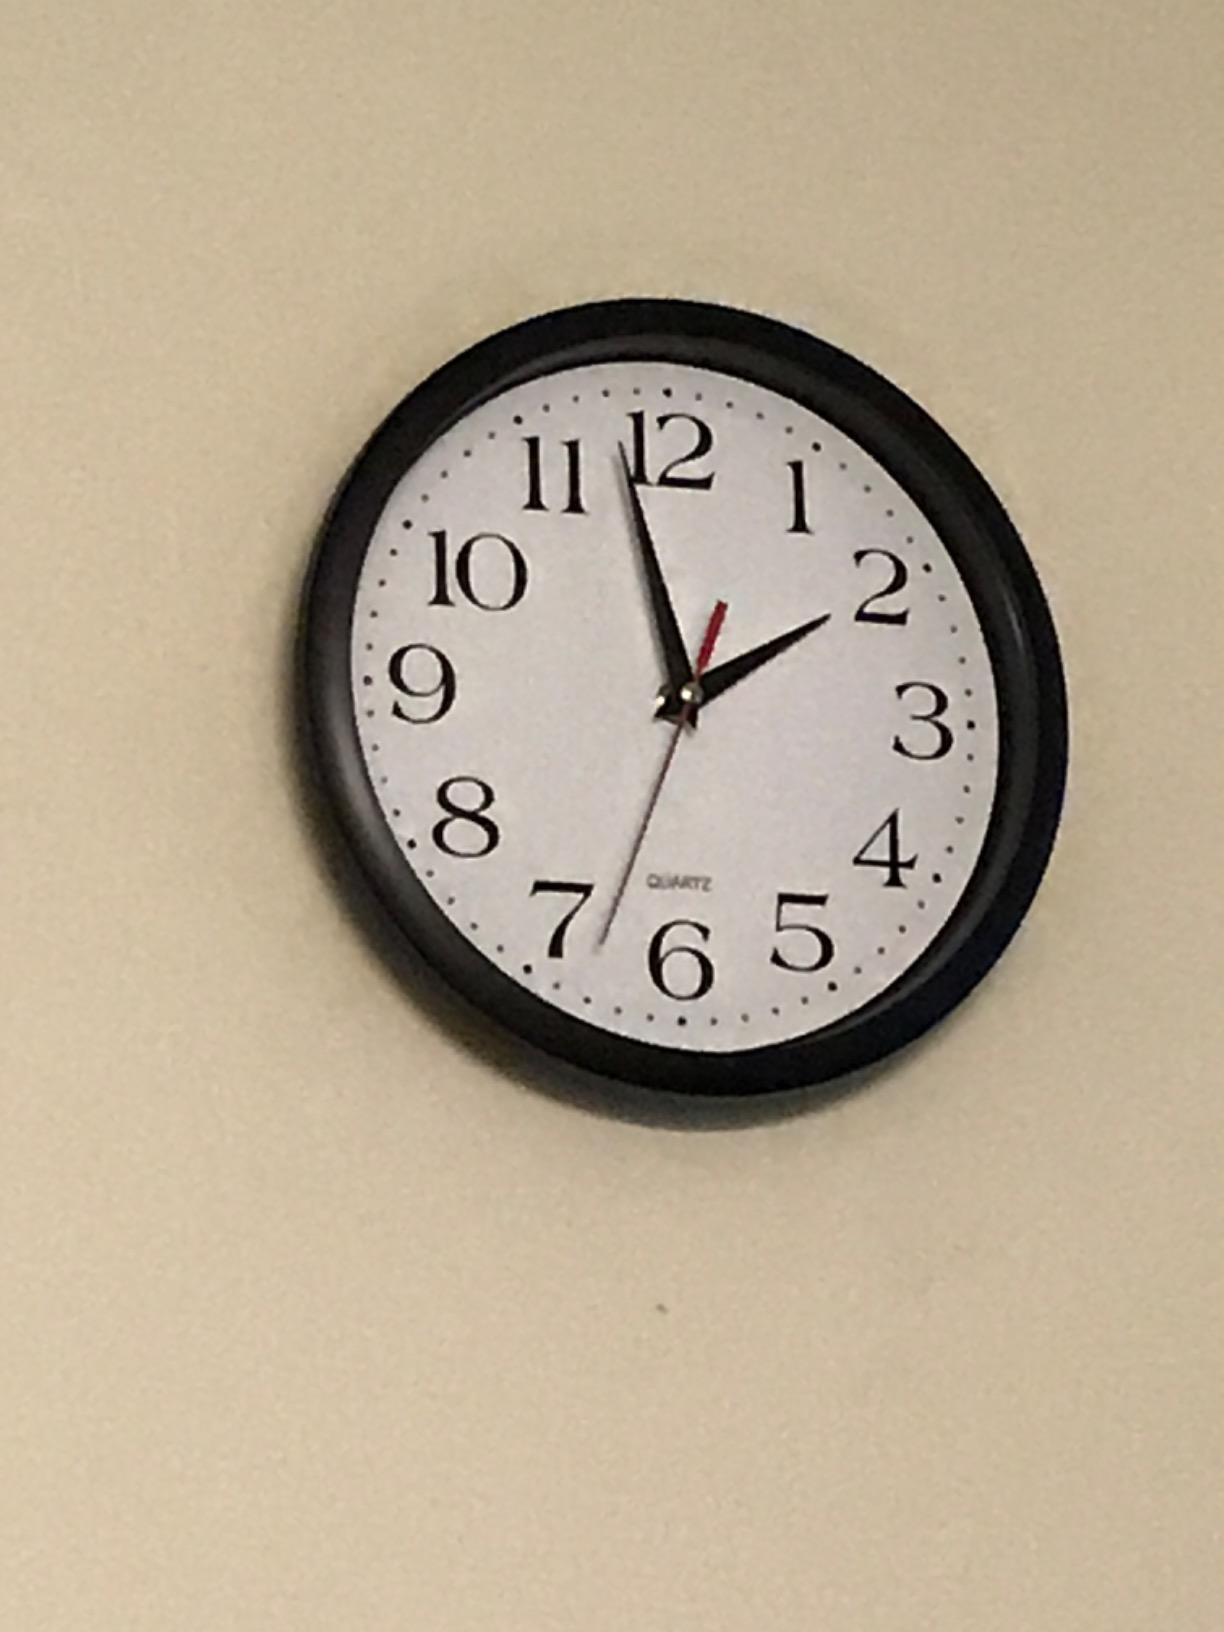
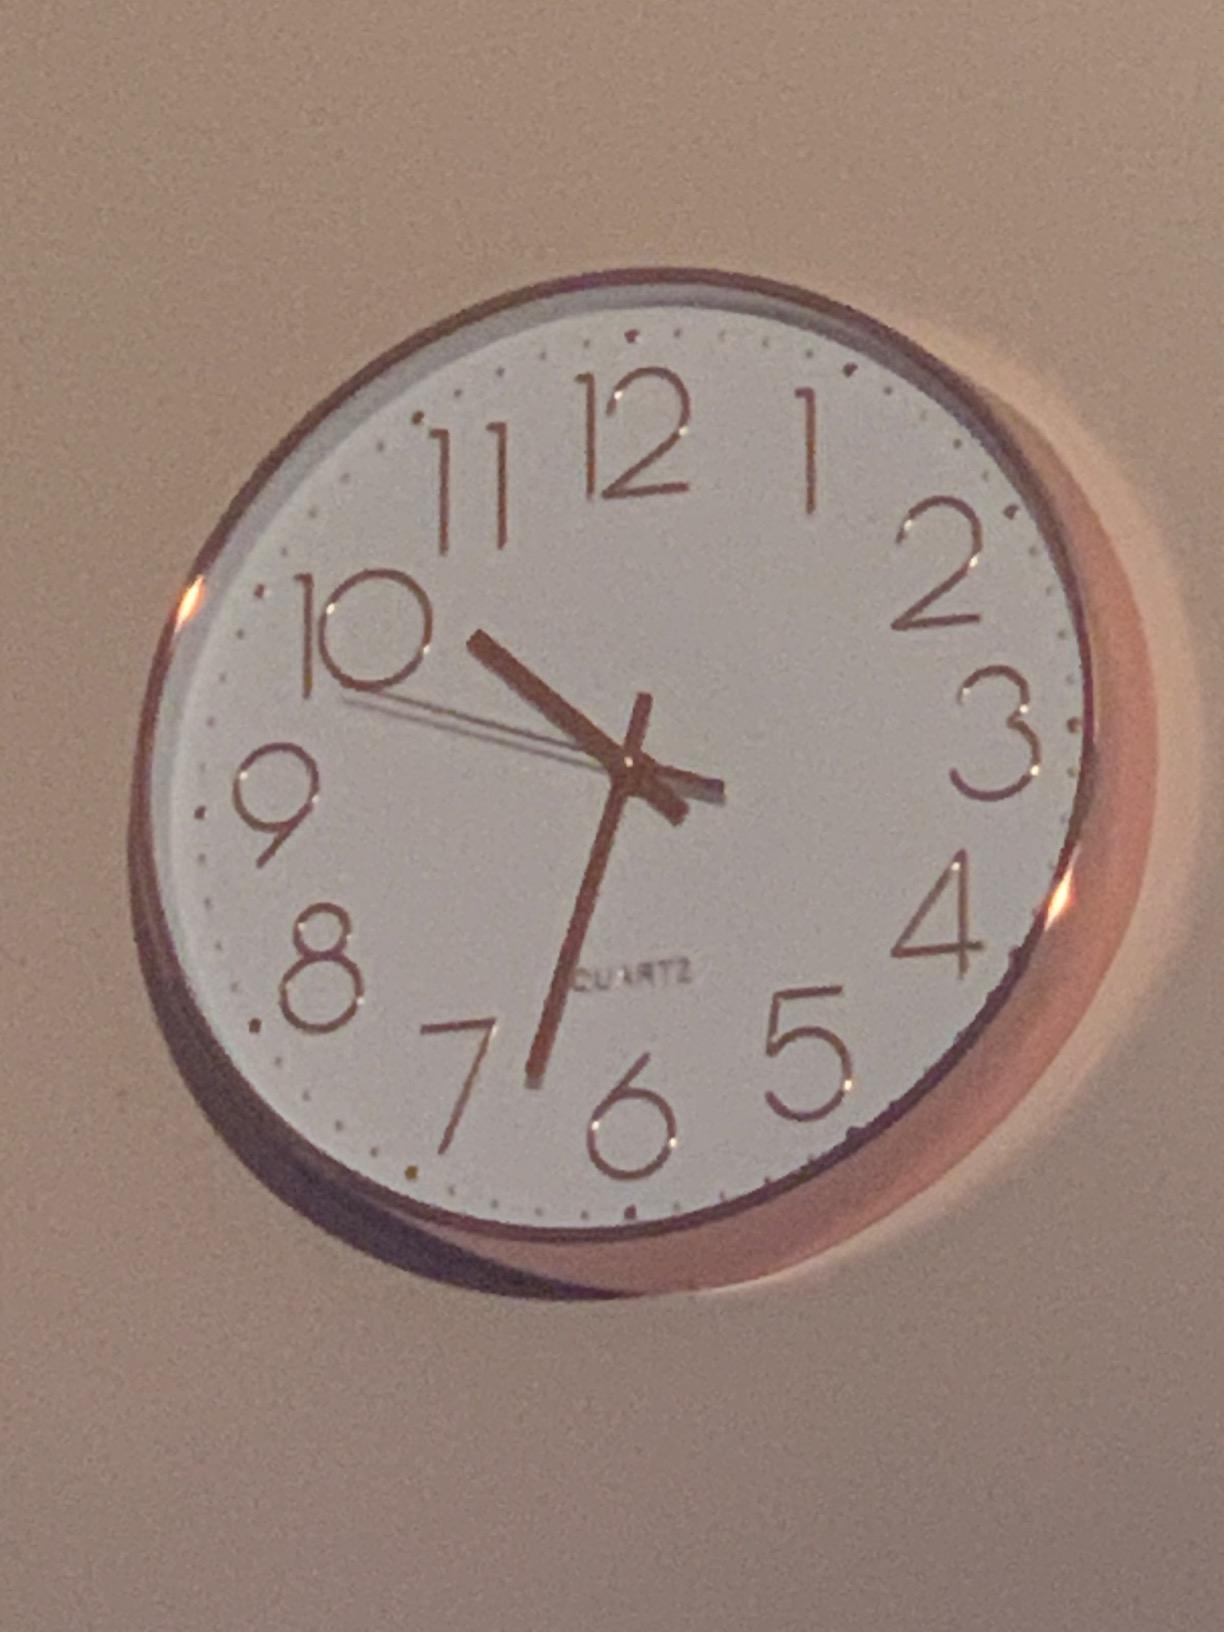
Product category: clock
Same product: no